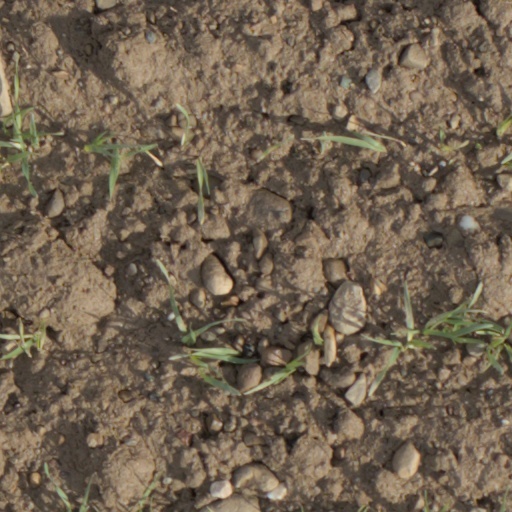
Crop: wheat